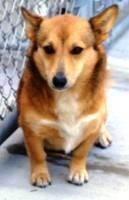
dog